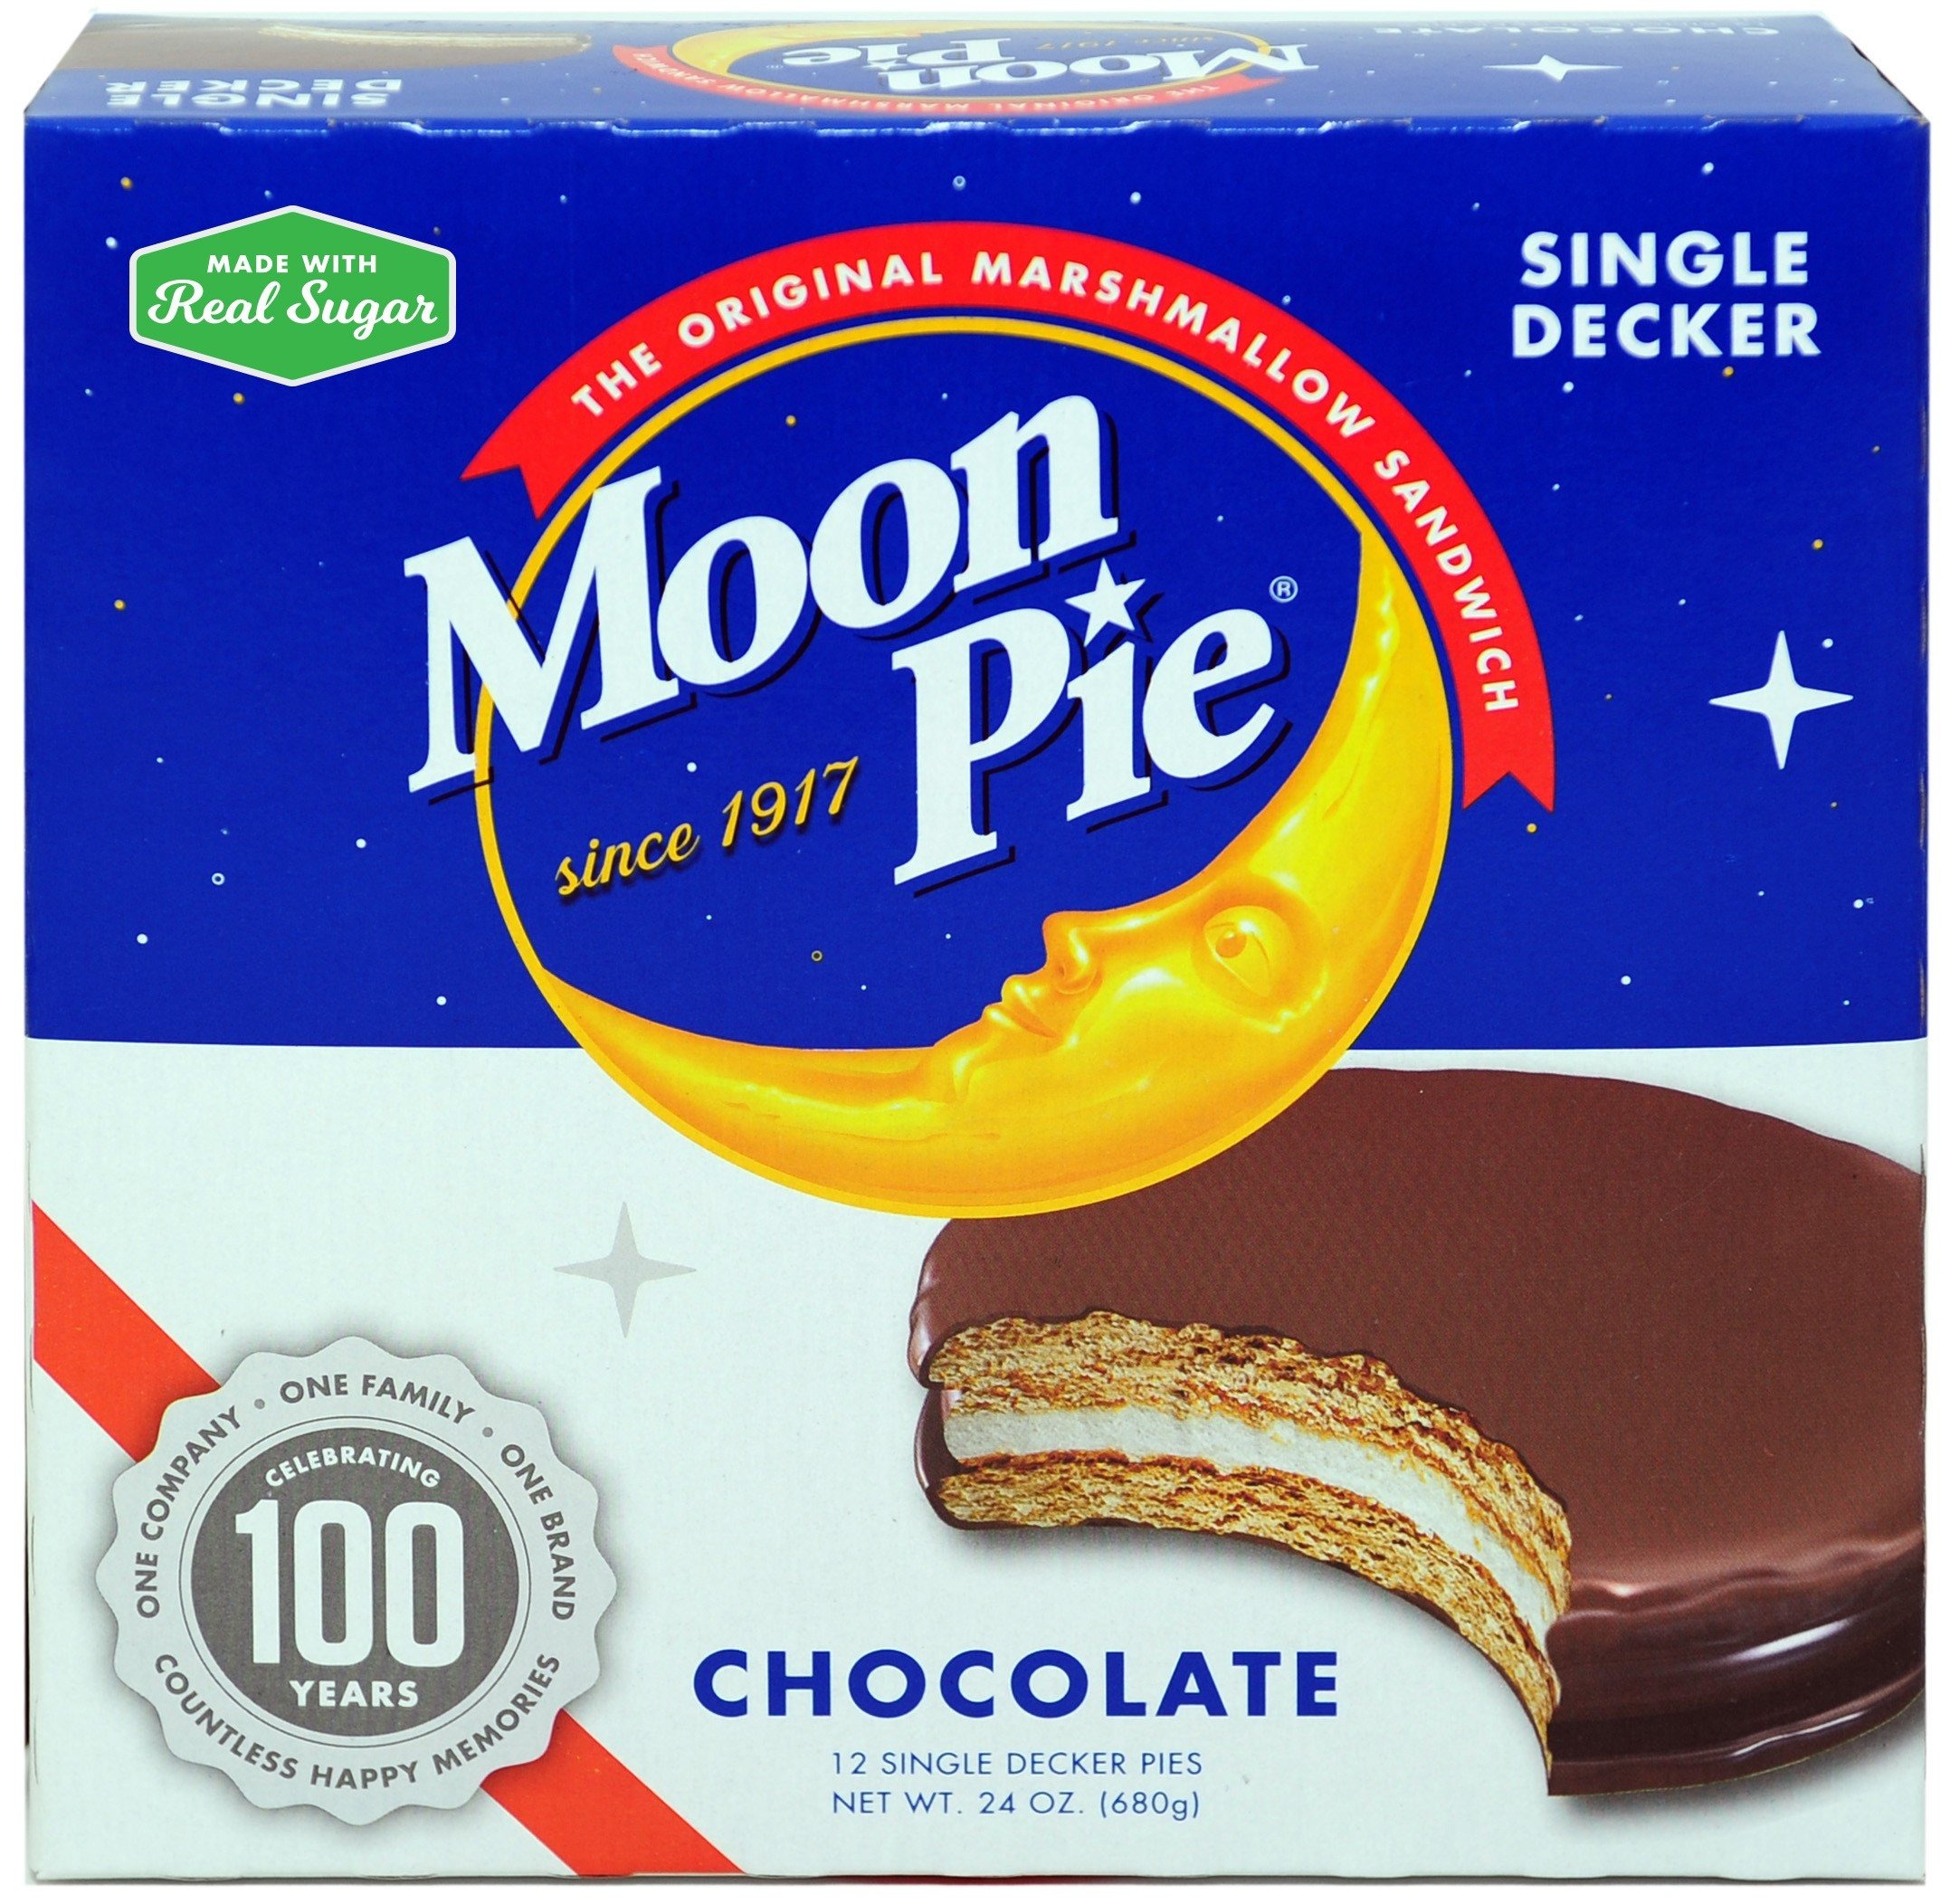
Item Name: MoonPie Single Decker Chocolate Marshmallow Sandwich -(96Count Total) | Chocolate Covered Graham Cracker & Marshmallow Pie, 2 Ounce (Pack of 8)
Bullet Point 1: Original - The original marshmallow sandwich since 1917, MoonPies have been proudly baked at the Chattanooga Bakery for over 100 years. A Kentucky coal miner asked for a tasty treat as big as the moon for his lunch pail, and our bakery in Tennessee has been satisfying big, hungry appetites ever since.
Bullet Point 2: Delicious - Each Single Decker MoonPie is made with a large marshmallow sandwiched between two big crisp graham crackers. We don't stop there, our graham cracker and marshmallow sandwich is then layered with a delicious coating of chocolate, to create the ultimate marshmallow pie.
Bullet Point 3: Family Size - This MoonPie Single Decker bulk snack assortment contains 8 boxes of MoonPies, each box containing 12 individually wrapped MoonPie sandwiches, for 96 total. This value pack is great to stock up on MoonPies for a variety of people, whether for the family, a group, a fundraiser, or just for a big appetite.
Bullet Point 4: Anywhere, Anytime - MoonPies can be enjoyed on the spot for a filling snack, packed as a lunch time dessert, or even warmed up for an extra special treat. More filling than just a cookie or basic snack foods, MoonPie has out of this world taste and will satisfy big appetites for kids and adults.
Bullet Point 5: Quality - Every chocolate coated MoonPie dessert is baked from scratch at the Chattanooga Bakery in Tennessee using premium natural ingredients including using real sugar and no artificial flavors or artificial colors. Each package is dated to ensure fresh baked taste and quality.
Value: 24.0
Unit: Ounce

Price: 13.95